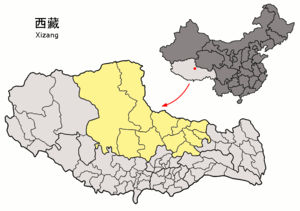
La préfecture de Nagchu ou Nagqu est une subdivision administrative de la région autonome du Tibet en Chine. Son centre administratif est situé dans le district de Nagchu.